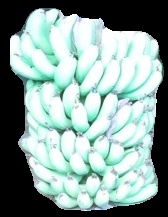
Variety: pachbale
Grade: grade1